Leicestershire Fire and Rescue Service

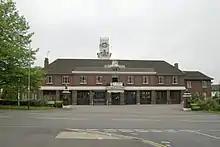
The Grade-II listed Leicester Central Fire Station (1925–27)

Every fire and rescue service in England and Wales is periodically subjected to a statutory inspection by His Majesty's Inspectorate of Constabulary and Fire & Rescue Services (HMICFRS). The inspections investigate how well the service performs in each of three areas. On a scale of outstanding, good, requires improvement and inadequate, Leicestershire Fire and Rescue Service was rated as follows: